El Musical de tus Sueños

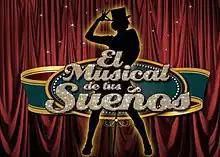
Logo

El Musical de tus Sueños was an alternate Argentine season of "Bailando por un Sueño". In place of the traditional format of couples, each celebrity danced, sang and acted with a team of 5 dancers and one professional dancer. Each week they had to portray a different theme (love, fantasy, etc.). The elimination format was the same as in the traditional competition: each week the worst couples were eliminated, the jury retained some of them, and in the finale the last two remaining went to the public vote.